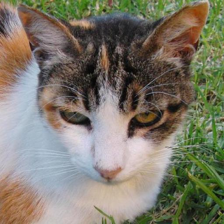
Label: animals